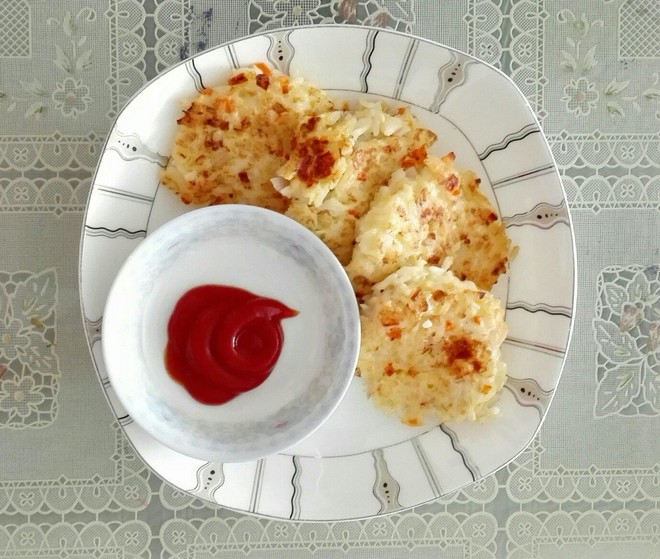
Label: trash